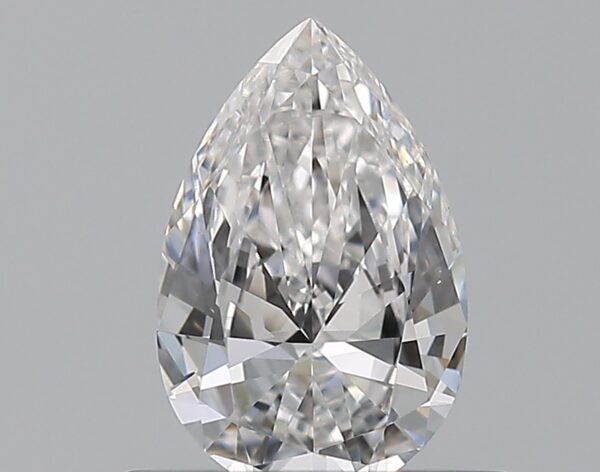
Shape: pear
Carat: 0.5
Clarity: VS2
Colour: D
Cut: VG
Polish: EX
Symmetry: VG
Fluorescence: M
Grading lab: GIA
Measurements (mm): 7.04 x 4.59 x 2.52